Bonaparte, First Consul

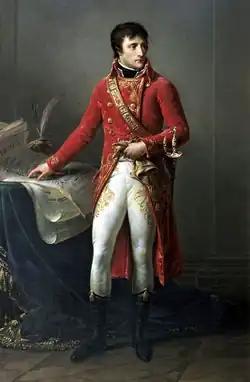
Gros' 1802 painting that inspired Ingres

Bonaparte is shown not as a long-haired revolutionary or in the blue uniform he wears in Gros' "Bonaparte au pont d'Arcole", but in the red uniform of a consul of the republic, with short hair. Instead of resting his hand on his sword in a martial pose, he assumes a civilian one, placing it inside his jacket. The curtain is open in the background showing St. Lambert's Cathedral, Liège as complete, when in fact it was being demolished at this time during the Liège Revolution. The excesses of the French Revolution and of the counter-revolutionaries were put into perspective by the painting, in a context of détente and reconciliation between the French Republic and the Catholic Church. Official relations between France and the papacy had been poor since civil constitution of the clergy in 1790, but the painting's reconstruction of the then-ruined cathedral symbolised the resumption of good relations between them and the "protection" the First French Republic granted to the Catholic Church in the concordat of 1801.